The Troubles

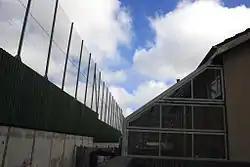
A "peace line" at the back of a house on Bombay Street, Belfast

In July 1982, the IRA bombed military ceremonies in London's Hyde Park and Regent's Park, killing four soldiers, seven bandsmen, and seven horses. The INLA was highly active in the early and mid-1980s. In December 1982, it bombed a disco in Ballykelly, County Londonderry, frequented by off-duty British soldiers which killed 11 soldiers and six civilians. In December 1983, the IRA attacked Harrods using a car bomb, killing six people. One of the IRA's most high-profile actions in this period was the Brighton hotel bombing on 12 October 1984, when it set off a 100-pound time bomb in the Grand Brighton Hotel in Brighton, where politicians including Thatcher were staying for the Conservative Party conference. The bomb, which exploded in the early hours of the morning, killed five people, including Conservative MP Sir Anthony Berry, and injured 34 others.